Moçâmedes

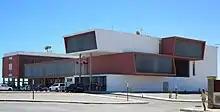
Provincial Government of Namibe.

During 1966-67 a major iron ore terminal was built at Saco, the bay 12 km north of Moçâmedes, to serve the iron ore mine inland at Cassinga. Construction of the mine installations and a 300 km railway were commissioned to Krupp of Germany and the modern harbour terminal to SETH, a Portuguese company owned by Højgaard & Schultz of Denmark.